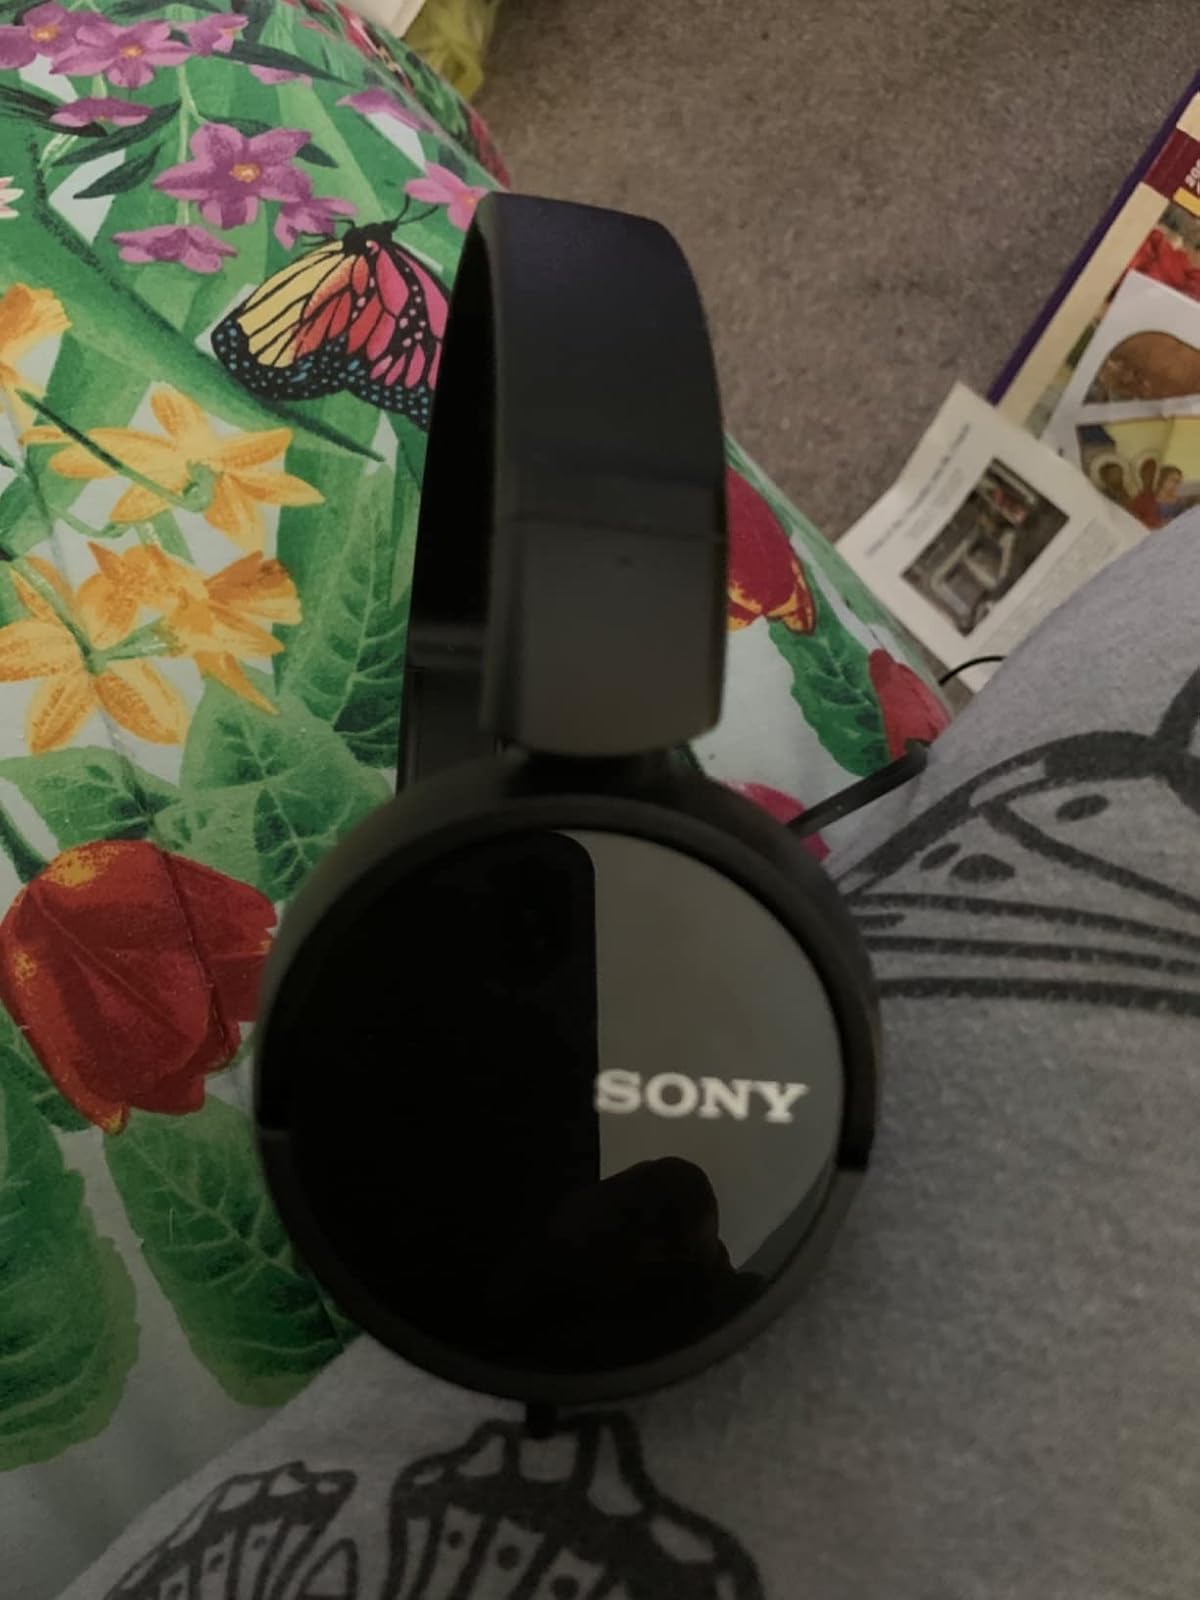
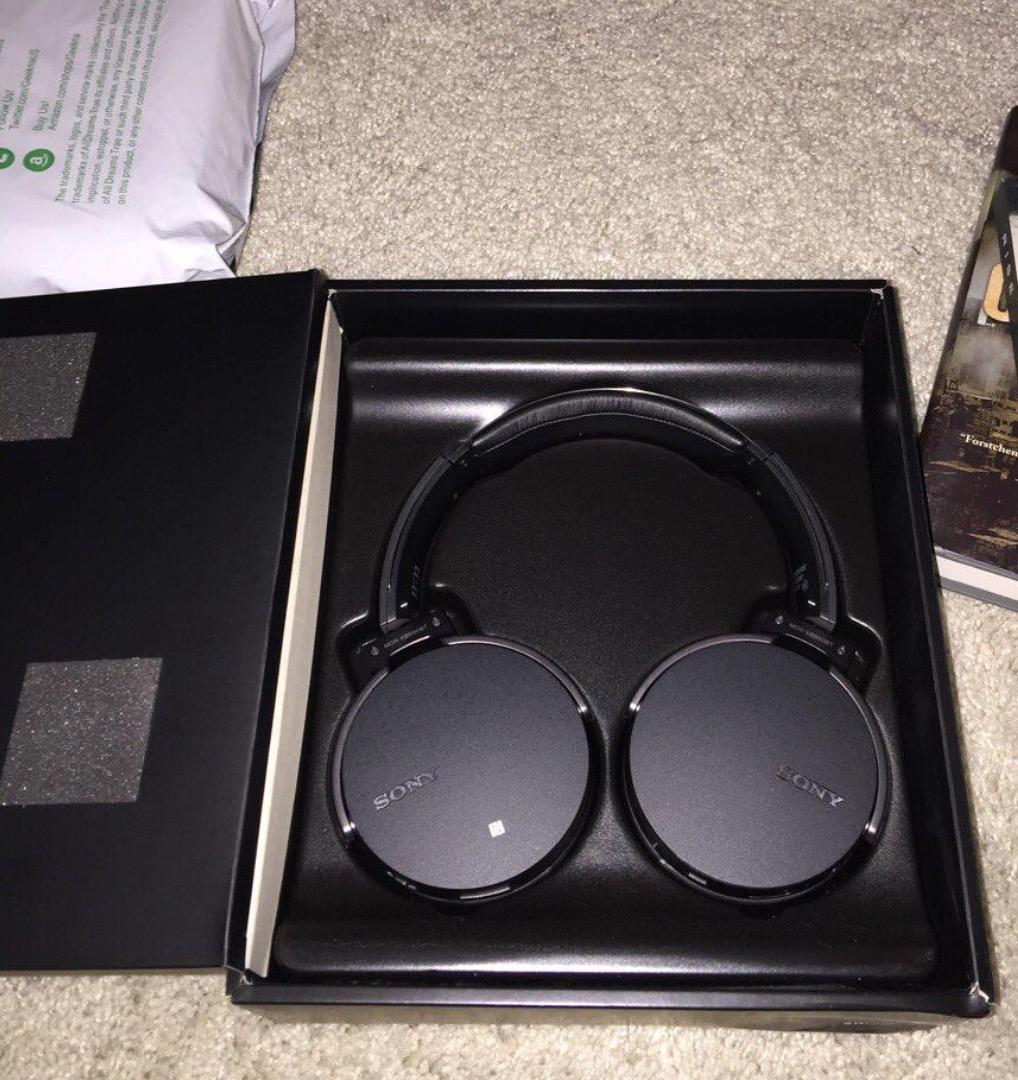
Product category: headphones
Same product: no